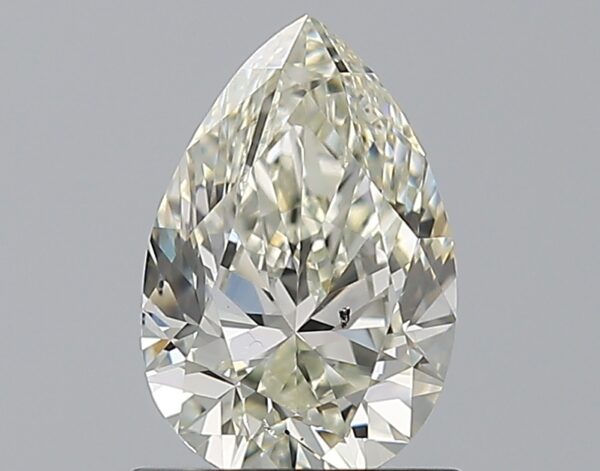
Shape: pear
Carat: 1
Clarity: SI1
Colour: K
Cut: VG
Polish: EX
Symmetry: VG
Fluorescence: ST
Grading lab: GIA
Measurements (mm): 8.27 x 5.46 x 3.46